Earnest Evans

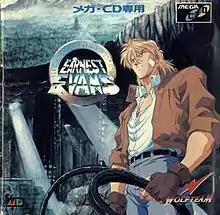

is a 1991 action platform game by Wolf Team. It was self-published in Japan for the Sega Mega-CD and the Sega Genesis in North America by Renovation Products three months later. As with "Sol-Feace", the Mega-CD release has a Mixed Mode CD soundtrack along with animated cutscenes created by Madhouse. It is the second story in a trilogy of games which include "El Viento" (1991) and "Anett Futatabi" (1993).